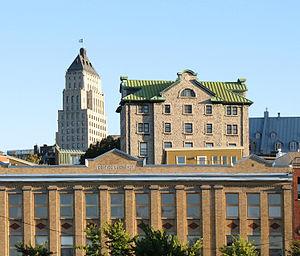
Ville de Québec, Basse-Ville, en haut à gauche, l'Édifice Price, Québec, Canada